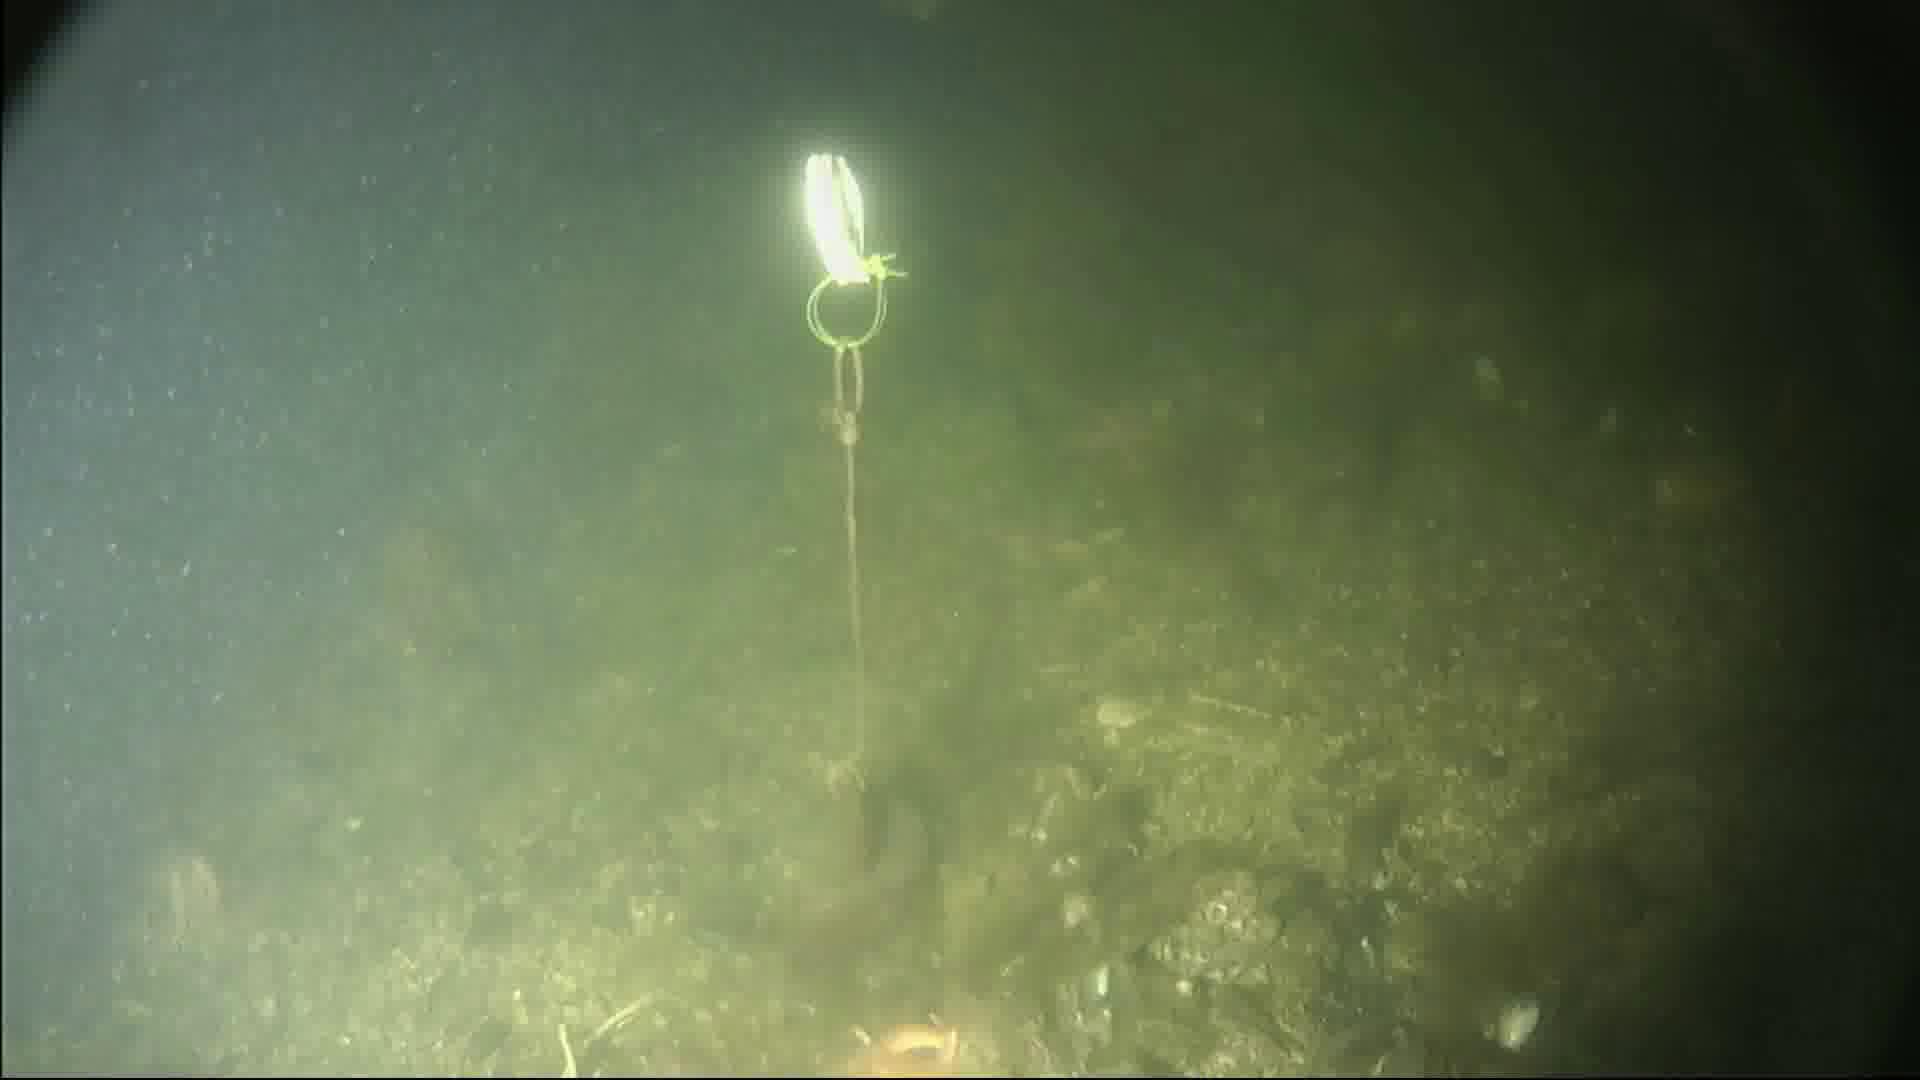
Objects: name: starfish